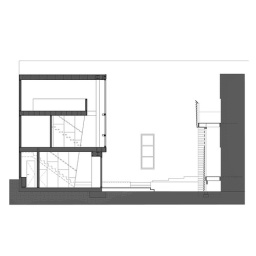
Newly completed IwamotoScott-designed house and courtyard behind Edwardian street-frontage building in North Beach neighborhood, San Francisco.